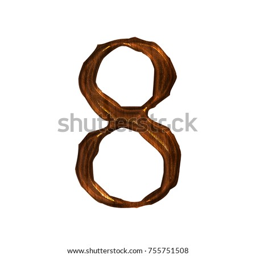
dark brown wooden alphabet style number in a 3d illustration with a wood grain texture and jagged edge font isolated on a white background with clipping path .